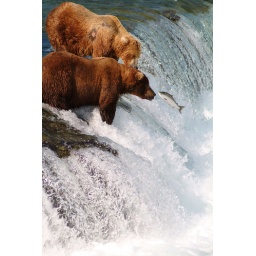
An Alaskan brown bear goes nose to nose with a sockeye salmon in Alaska's Katmai National Park - July 2006